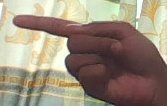
ASL sign: G